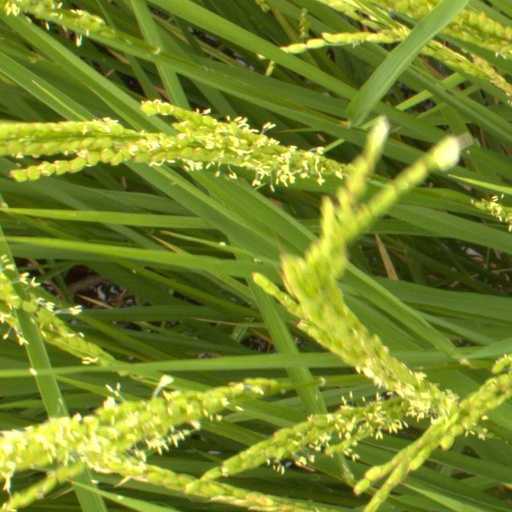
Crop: rice